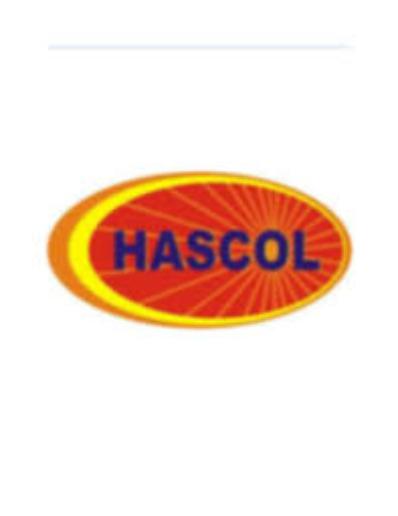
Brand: Hascol Petroleum
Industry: Transportation